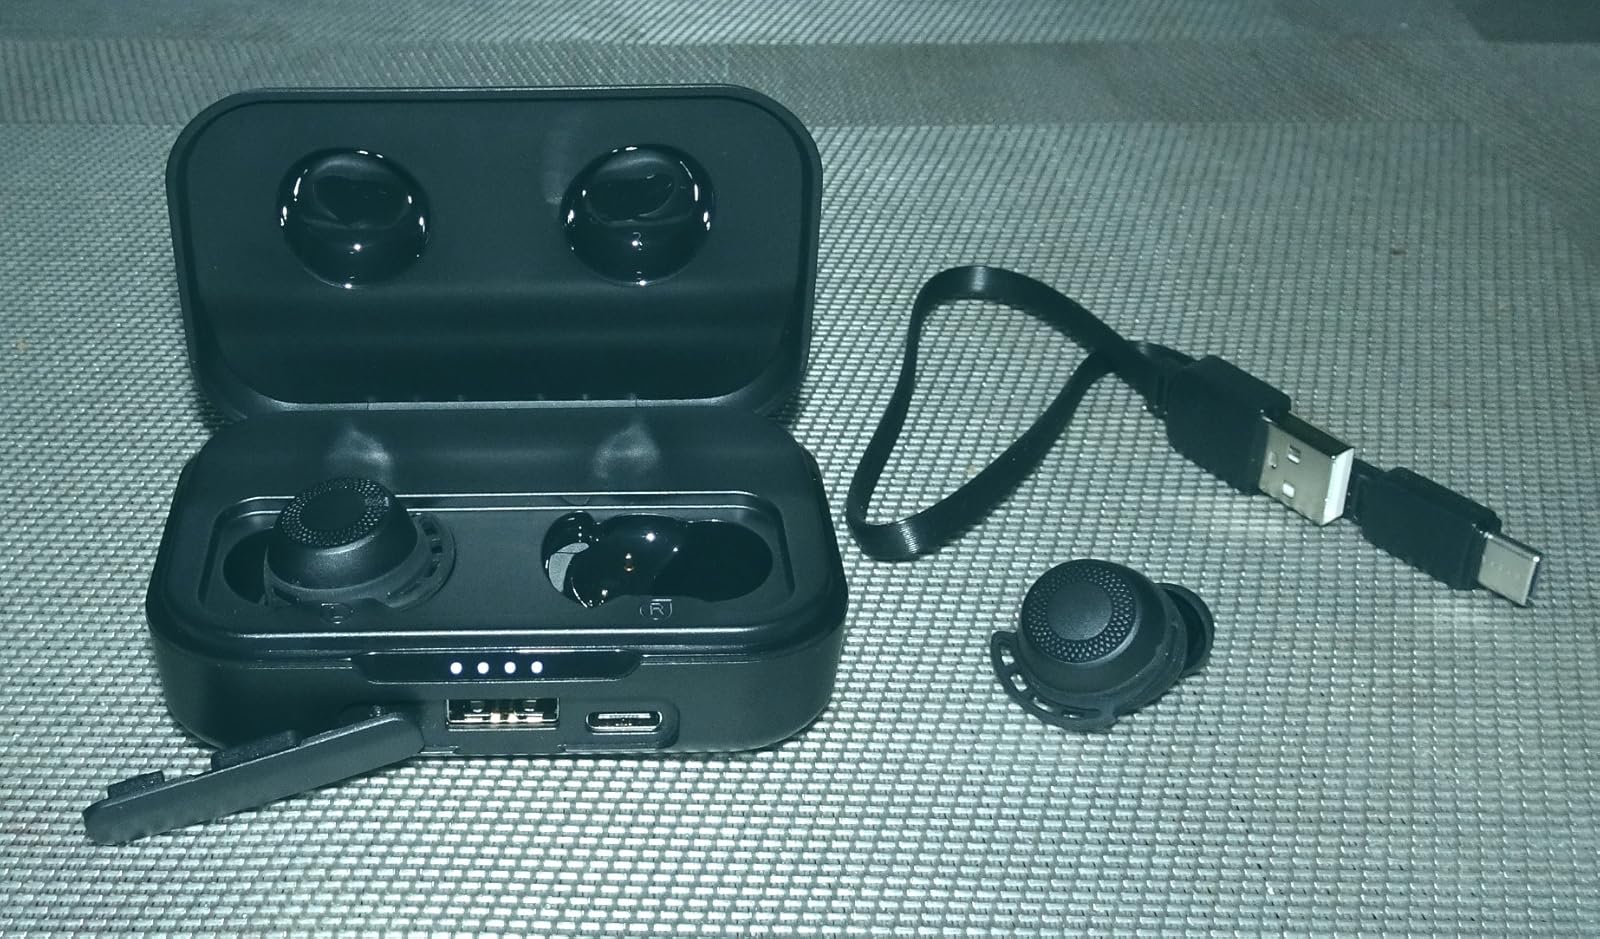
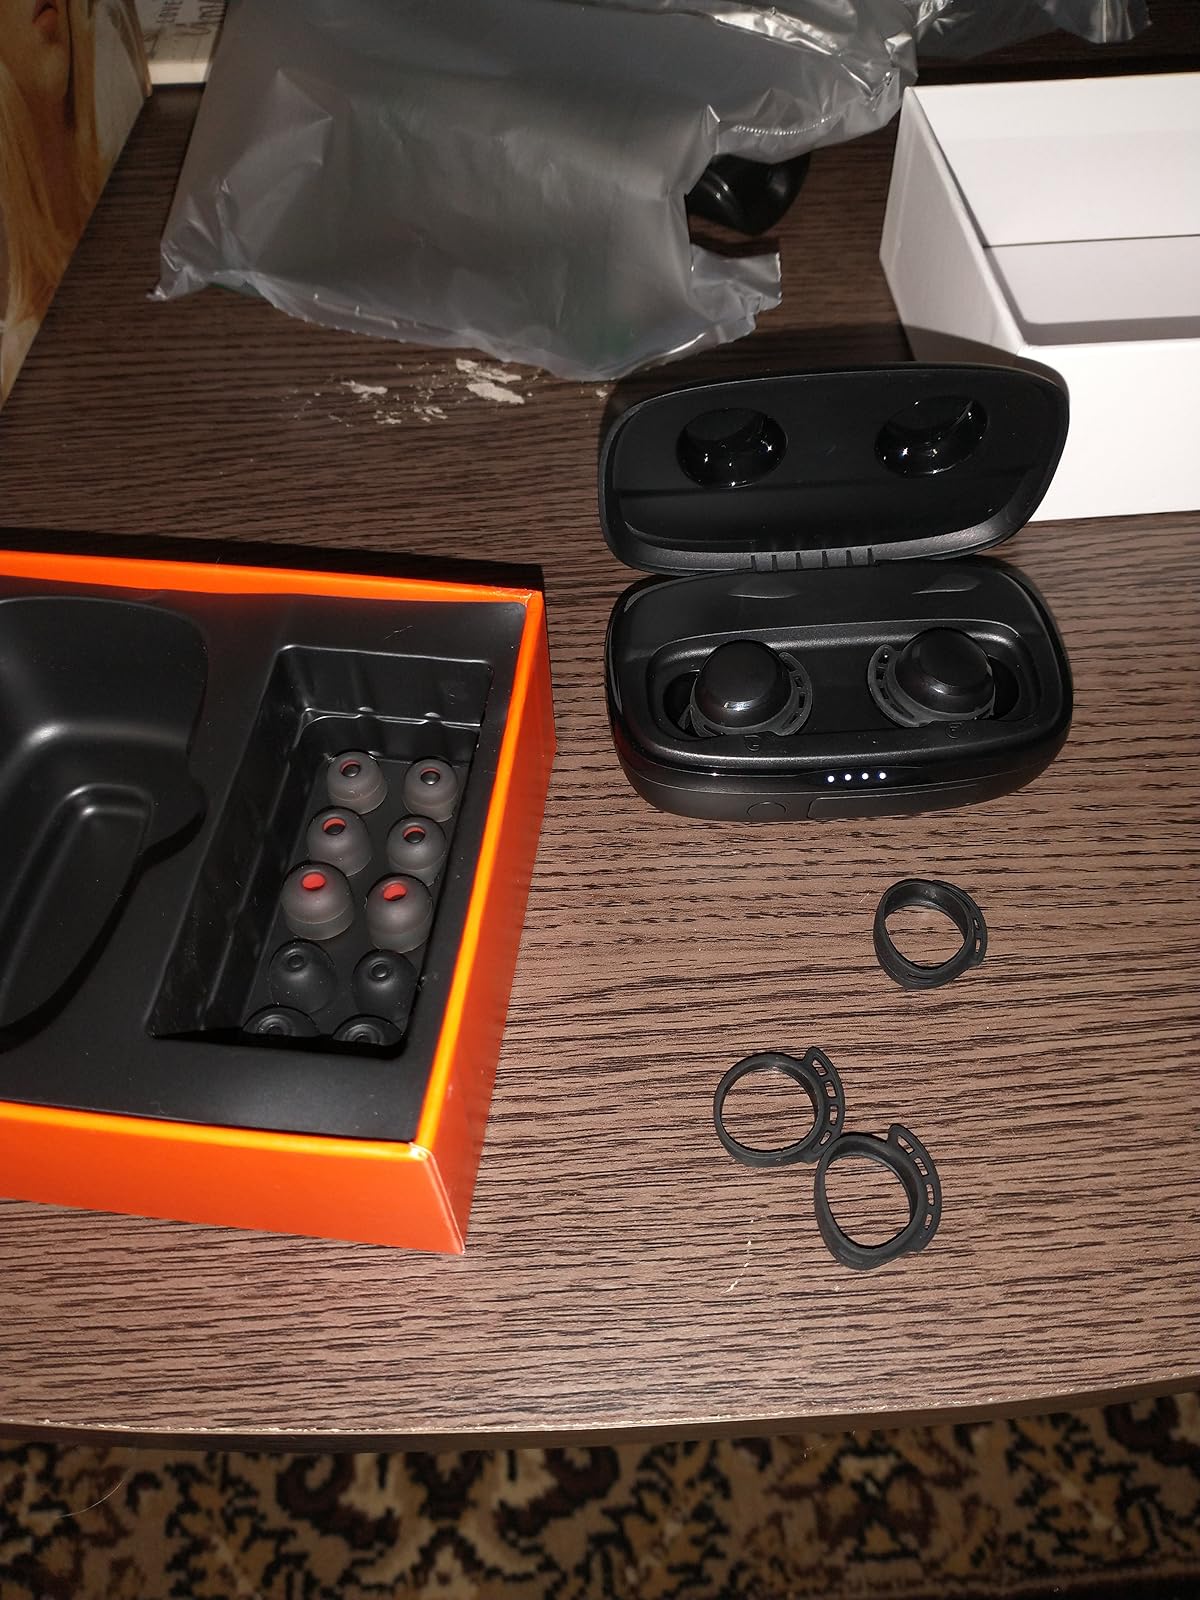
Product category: earbuds
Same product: no